Sankin-kōtai

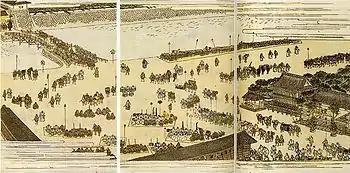
"En masse Attendance of Daimyo at Edo Castle on a Festive Day" from the Tokugawa Seiseiroku, National Museum of Japanese History

Sankin-kōtai (now commonly written as ) was a policy of the Tokugawa shogunate during most of the Edo period, created to control the daimyo, the feudal lords of Japan, politically, and to keep them from attempting to overthrow the regime. It required most daimyo to alternate between living in their domain and in the shogunate's capital, Edo, every year. This made the daimyo subject to constant surveillance from the shogunate. This also forced the daimyo to have residences in both their domain and Edo. The cost of maintaining several lavish residences as well as the journeys to and from Edo was a constant drain on the finances of the daimyo, which greatly increased the shogunate's control over them and kept them militarily weak. The daimyo were also required to keep their wife and children in Edo permanently to act as hostages.